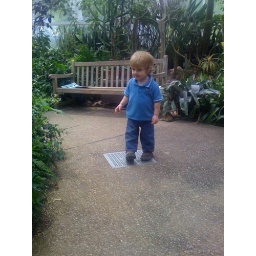
in the butterfly house